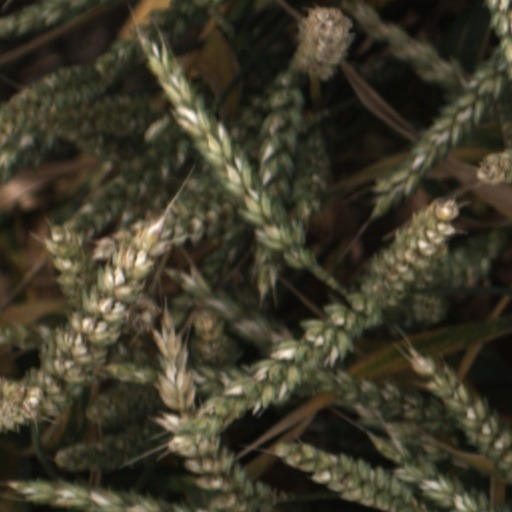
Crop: wheat